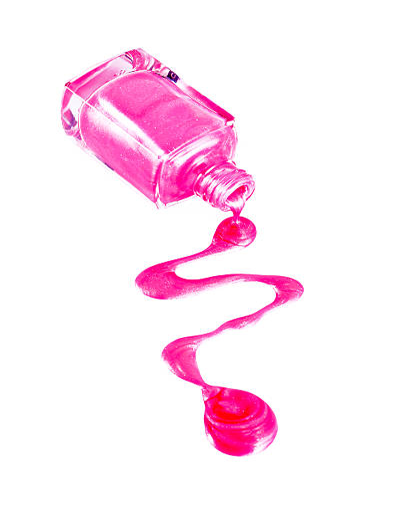
bottle of the pink nail polish